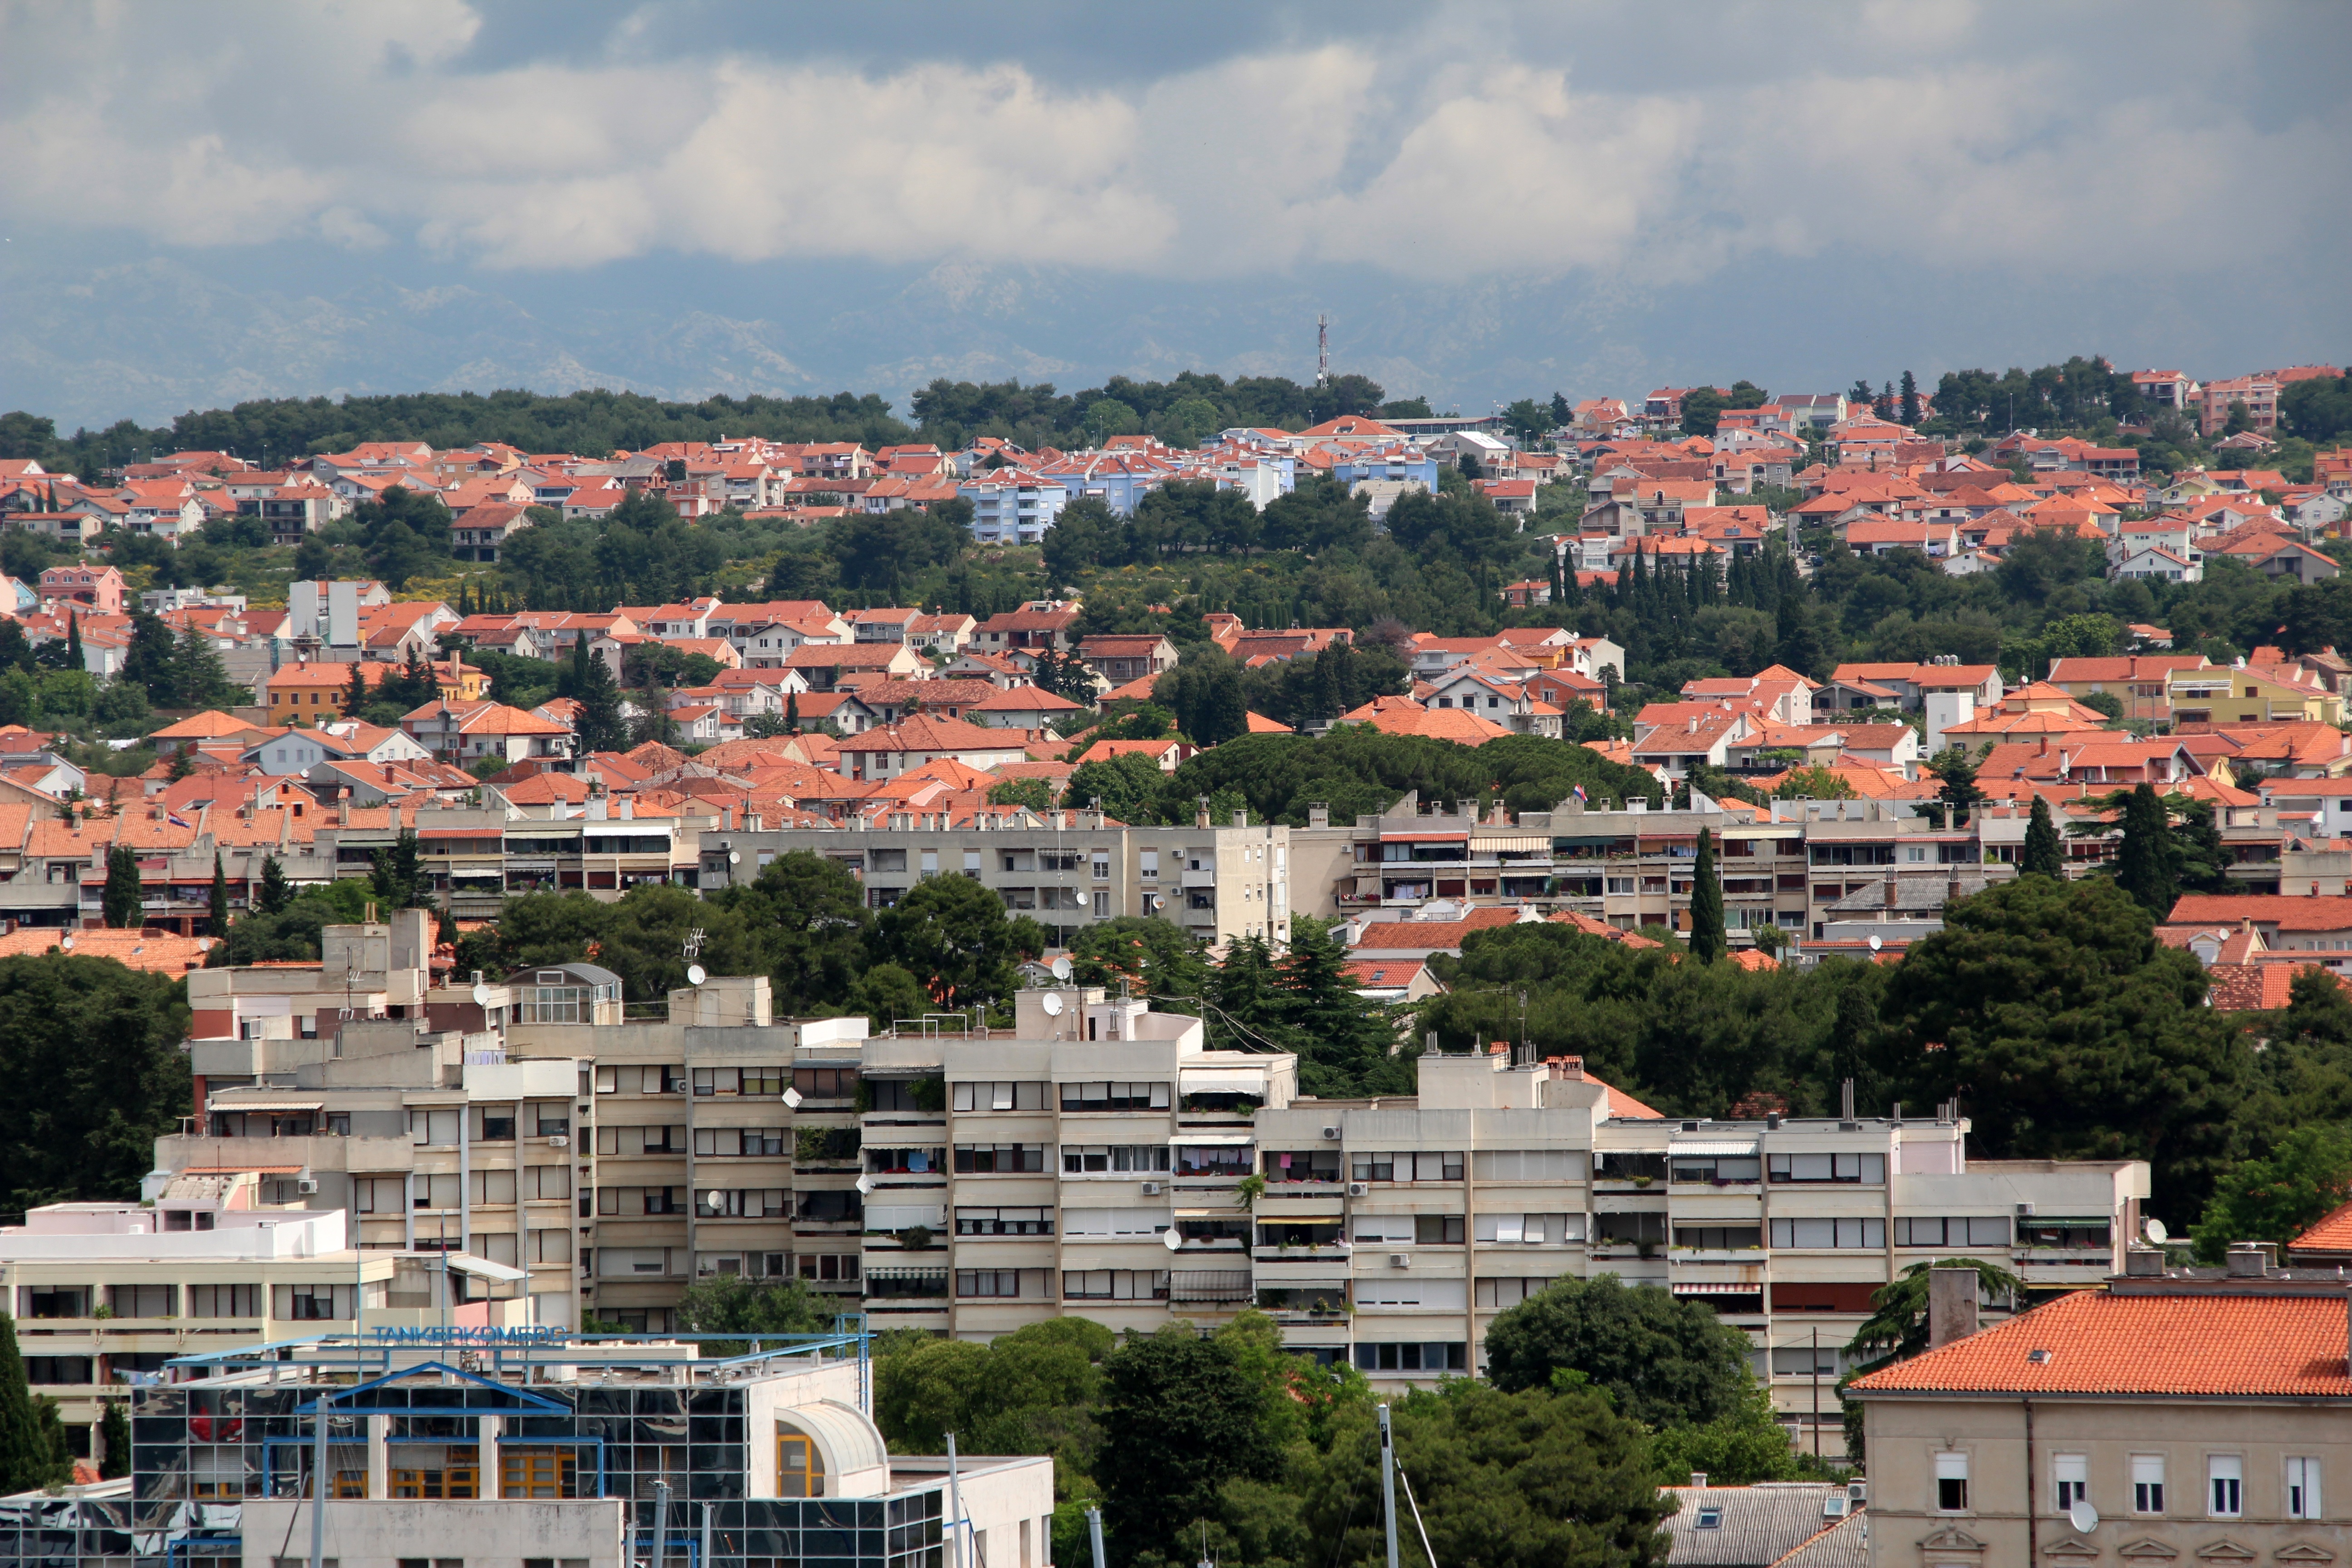
architecture, skyline, town, city, river, cityscape, panorama, downtown, suburb, croatia, neighbourhood, zadar, aerial photography, urban area, residential area, geographical feature, human settlement